Hurricane Olivia (2018)

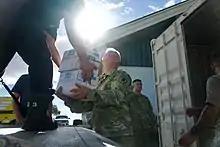
Photograph of the Hawaii National Guard delivering supporting material in advance of Hurricane Olivia

Hurricane Olivia's approach towards the Hawaiian Islands warranted the issuance of tropical cyclone watches and warnings. A tropical storm watch was issued for the islands of Hawaii, Maui, Molokai, Lanai, Kahoolawe, and Oahu on September 10 at 03:00 UTC. By 15:00 UTC, every watch had been upgraded to a tropical storm warning except for the island of Oahu, which was upgraded at 03:00 UTC on the next day. Additional tropical storm watches had been issued for the islands of Kauai and Niihau at the same time on September 11. These watches were upgraded to tropical storm warnings by 21:00 UTC. The United States Coast Guard initiated Condition Whiskey at 08:00 HST on September 8 for ports in Hawaii, Maui, and Honolulu counties, expecting gale-force winds to occur within 72 hours. Honolulu and Kauai county ports were later upgraded to Condition X-ray, with the expectation of gale-force winds occurring within 48 hours. By 08:00 HST on September 9, ports in Hawaii and Maui counties were upgraded to Condition Yankee, with the expectation of gale-force winds within 24 hours. At both of these conditions, restrictions were set on ports. Pleasure craft were asked to travel into safer waters, and any barge or other ocean-traveling ship above were asked to remain in port if they had permission to do so or depart from the port if they did not. Ports in Hawaii, Maui, and Honolulu counties were upgraded to Condition Zulu at 08:00 HST on September 11, when gale-force winds were expected to occur in less than 12 hours. All ports in those counties were closed to naval traffic until the danger from Olivia had ended.